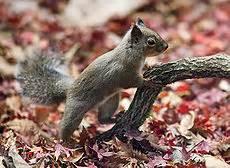
squirrel